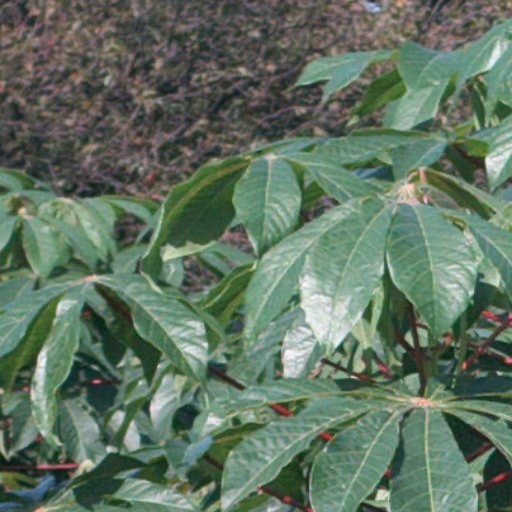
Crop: cassava